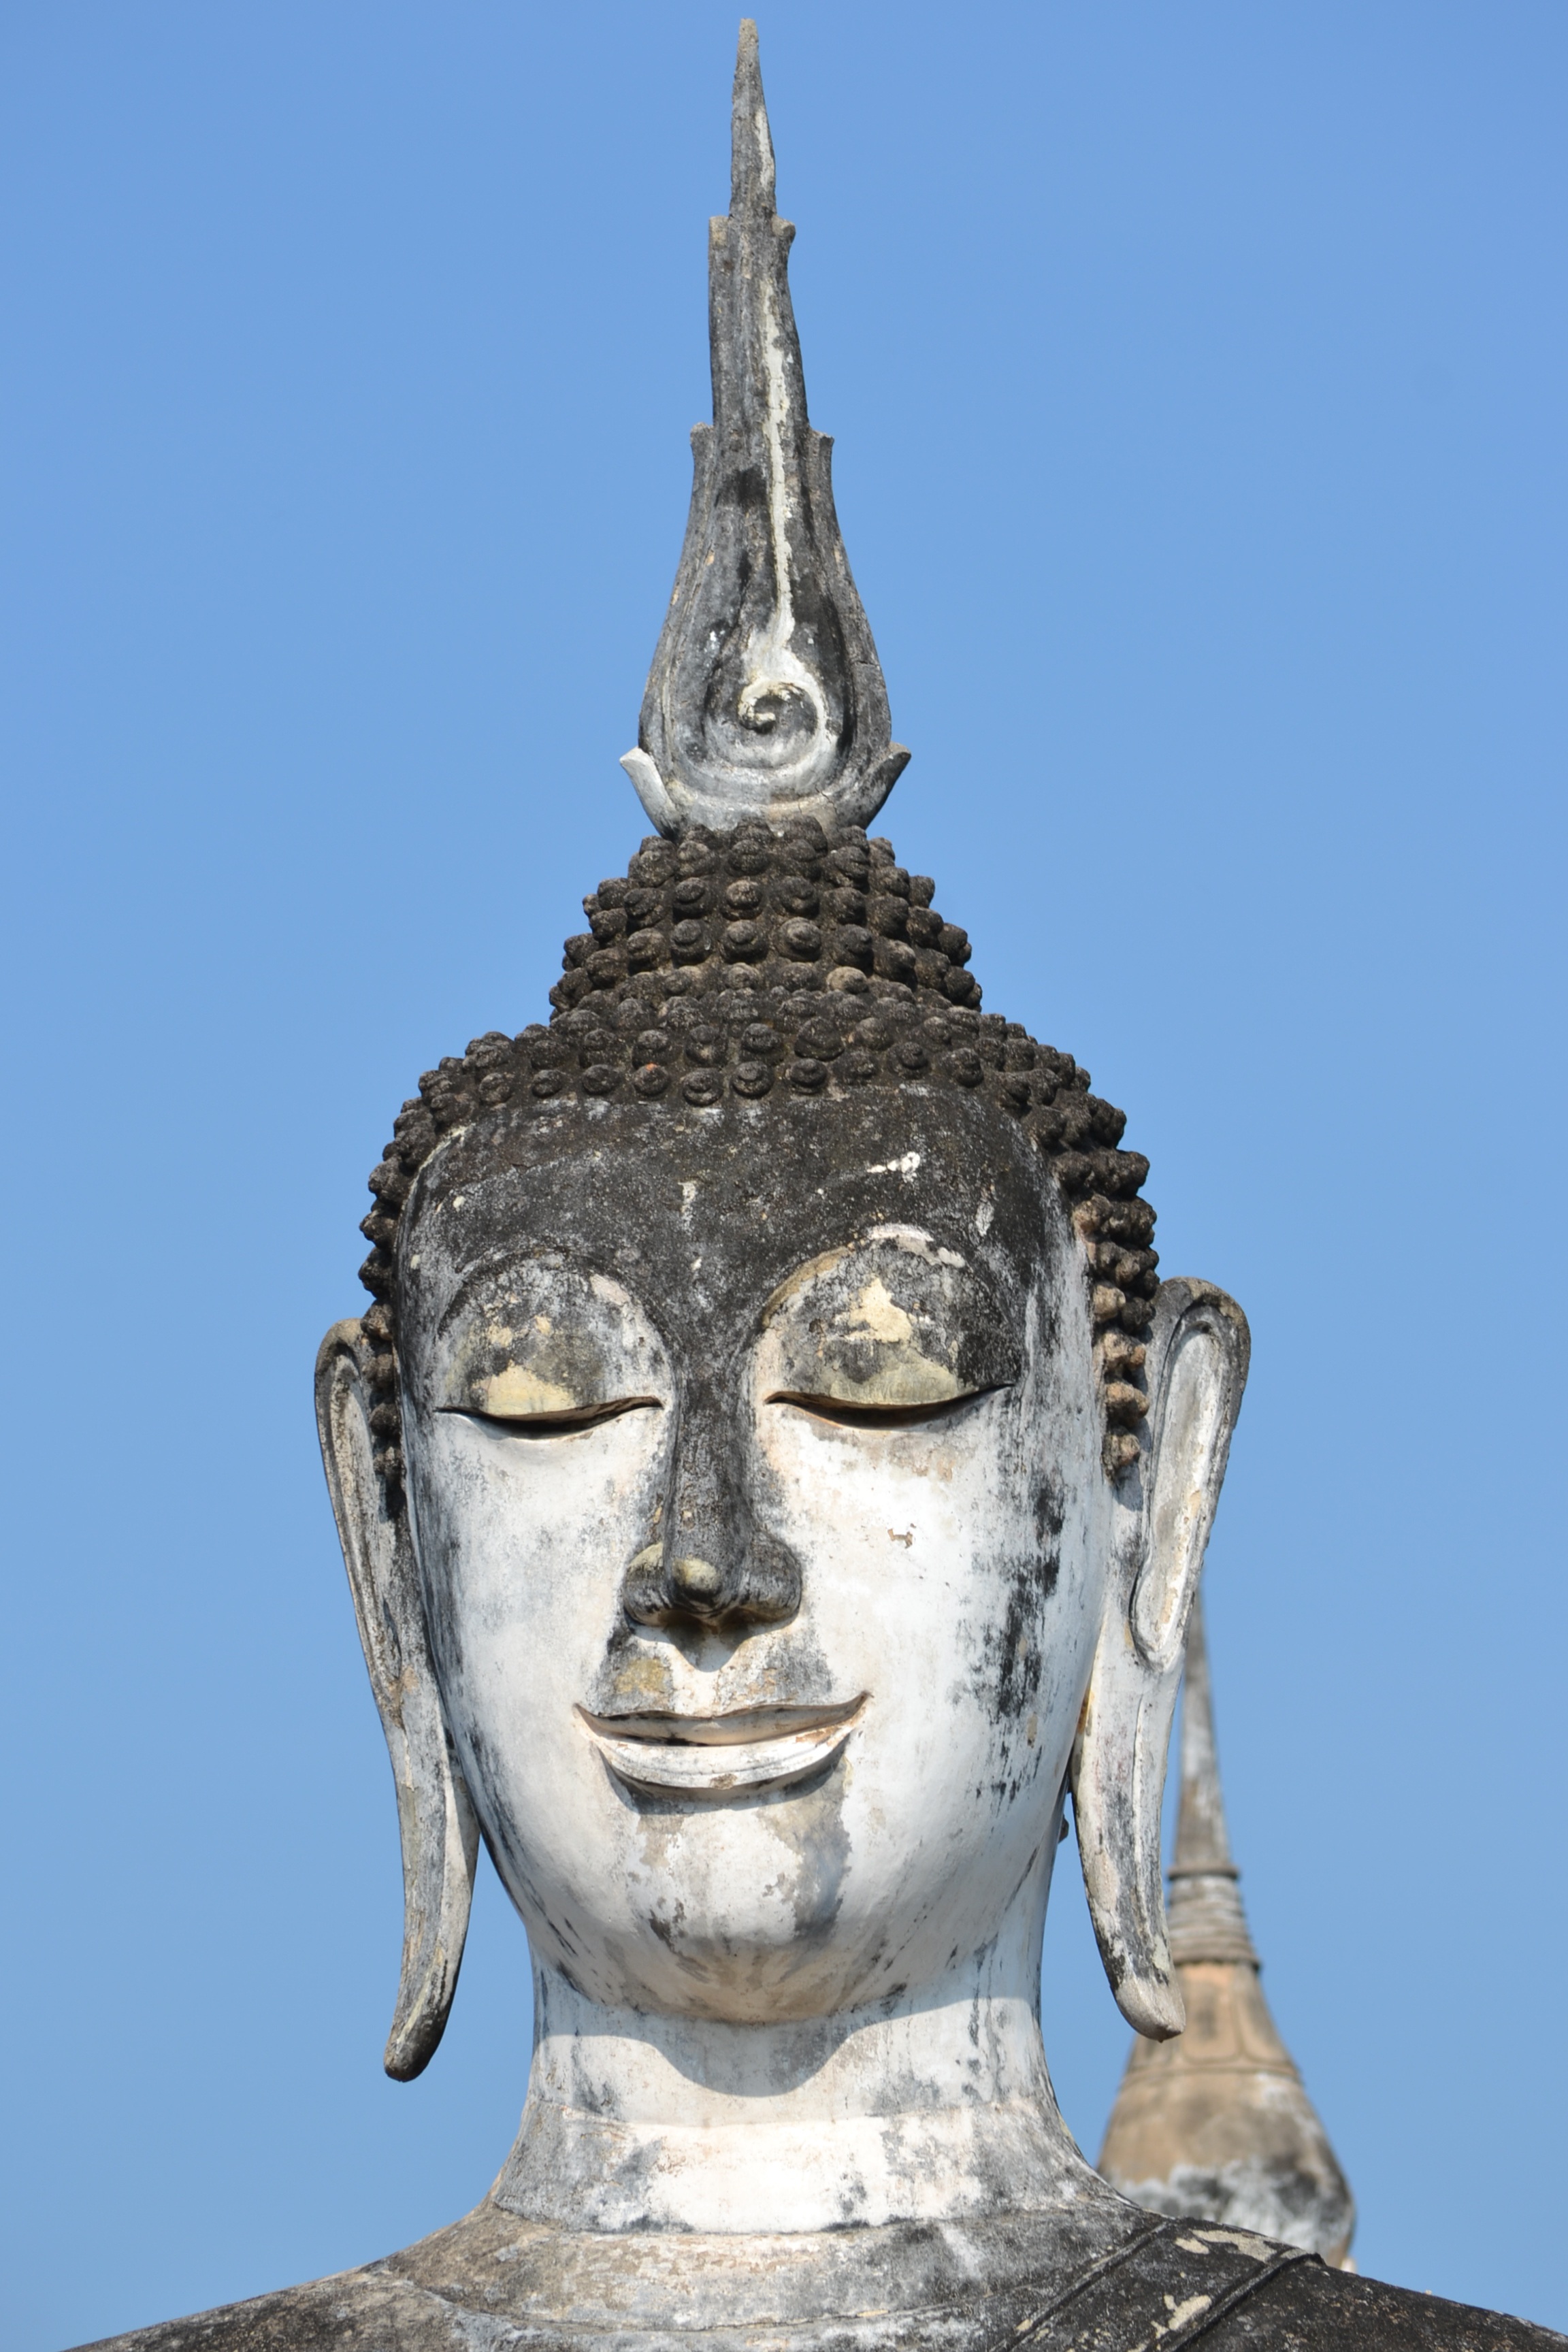
old, stone, monument, statue, smile, thailand, sculpture, art, temple, head, buddha, sacred, gautama buddha, ancient history